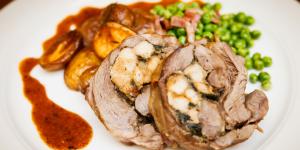
cordero relleno al horno